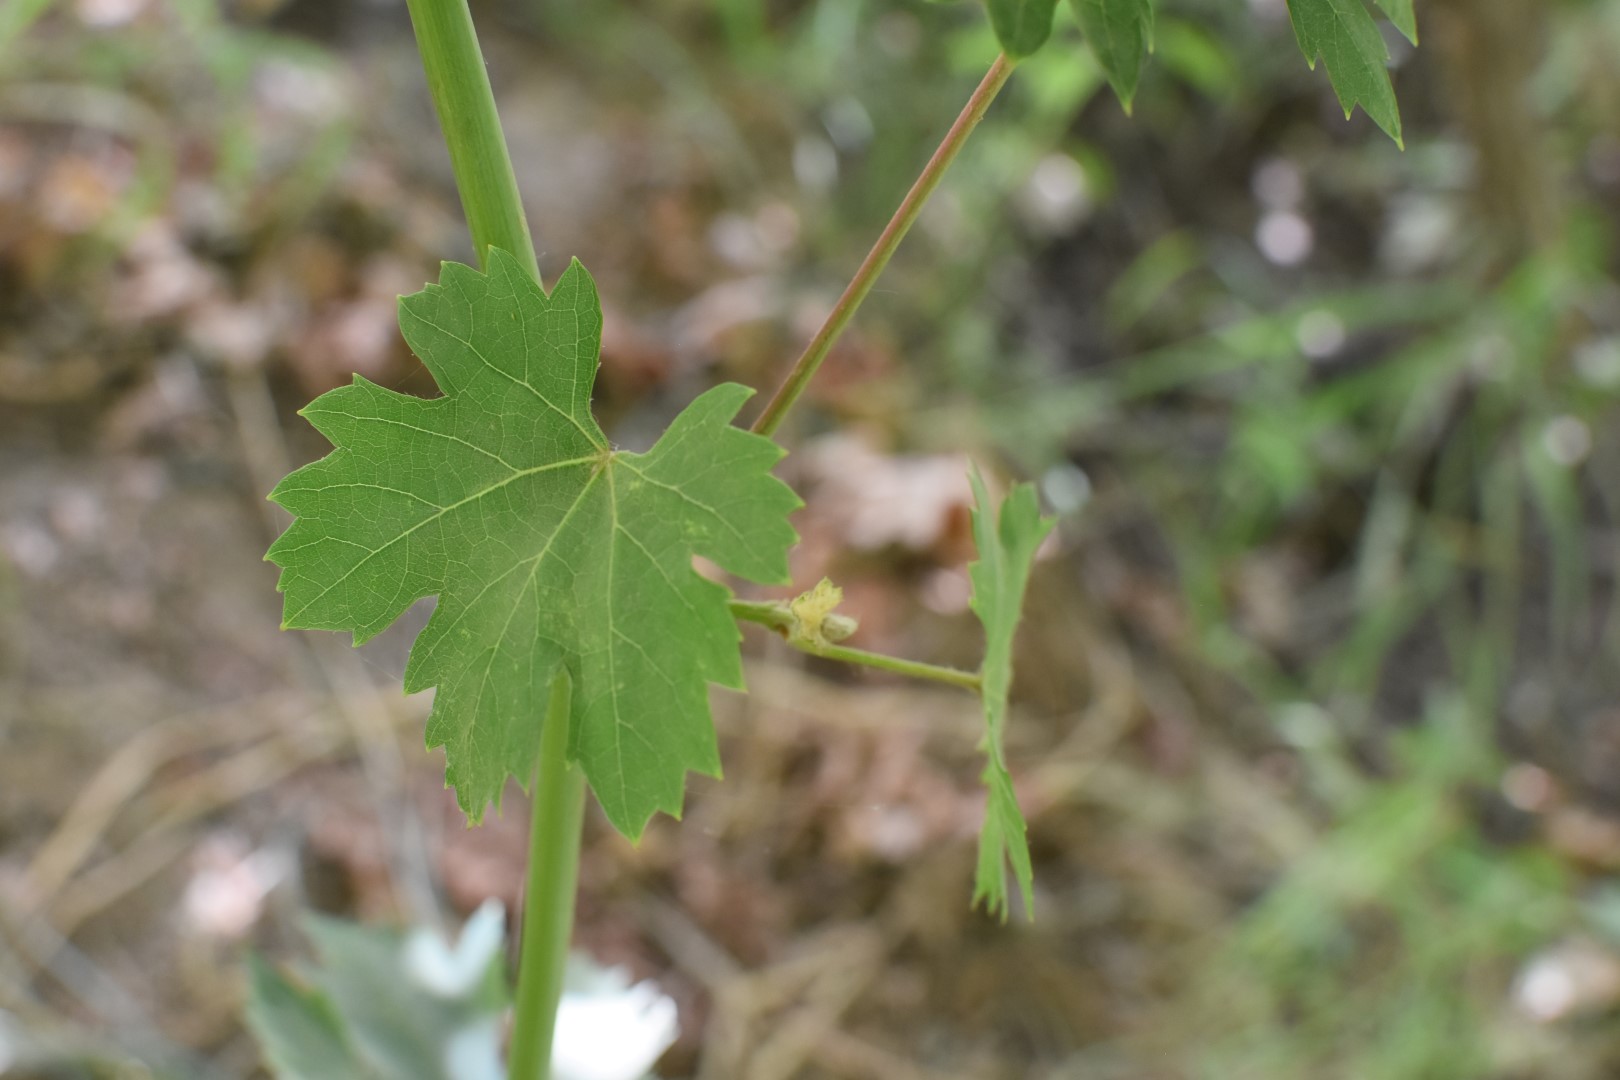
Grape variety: Riasi